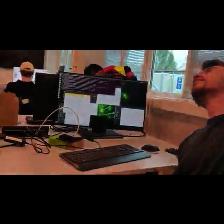
Label: Human